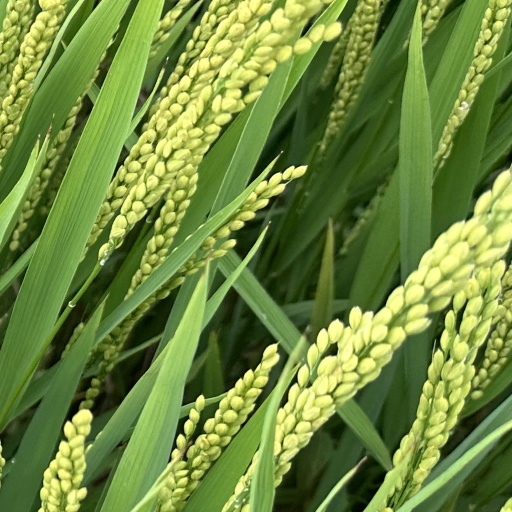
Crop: rice